Milt Schmidt

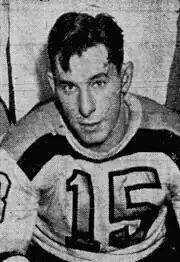
Schmidt, circa 1942

The 1941 season saw Schmidt spearhead the Bruins to their second Cup win in three years with 38 points and a postseason high 11 points in 11 playoff games. However, the powerhouse Brown and Gold were decimated by World War II the following year as Schmidt, Bauer, and Dumart were all the first players to enlist in the Canadian military, and superstar American goaltender Frank Brimsek enlisted with the United States Coast Guard. In their final game with the bruins before deployment the Kraut Line recorded eight points in a dominating victory over the Montreal Canadiens. Following the contest, players from both teams fêted the trio, hoisting them up on their shoulders and parading them around the ice. While training in Ottawa, The Kraut line found success playing for the Ottawa RCAF Flyers of the Quebec Senior Hockey League winning the Ottawa City Hockey League championship and the Allan Cup before heading overseas. Schmidt, Bauer, and Dumart ultimately missed three productive NHL seasons due to their service in the War. Schmidt and Dumart would serve as a member of a Bomber squadron and Bauer would serve as a radio technician.